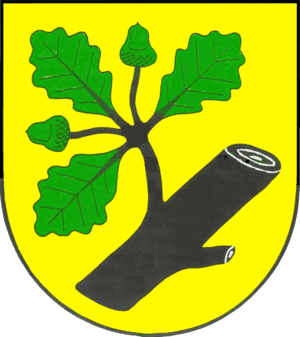
Holt est une municipalité allemande située dans le land du Schleswig-Holstein et dans l'arrondissement de Schleswig-Flensbourg. En 2015, sa population est de 184 habitants.